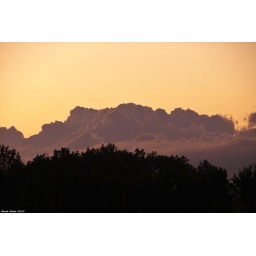
Sunset with a cloud front rolling in over the field next to our house, taken August 20, 2009